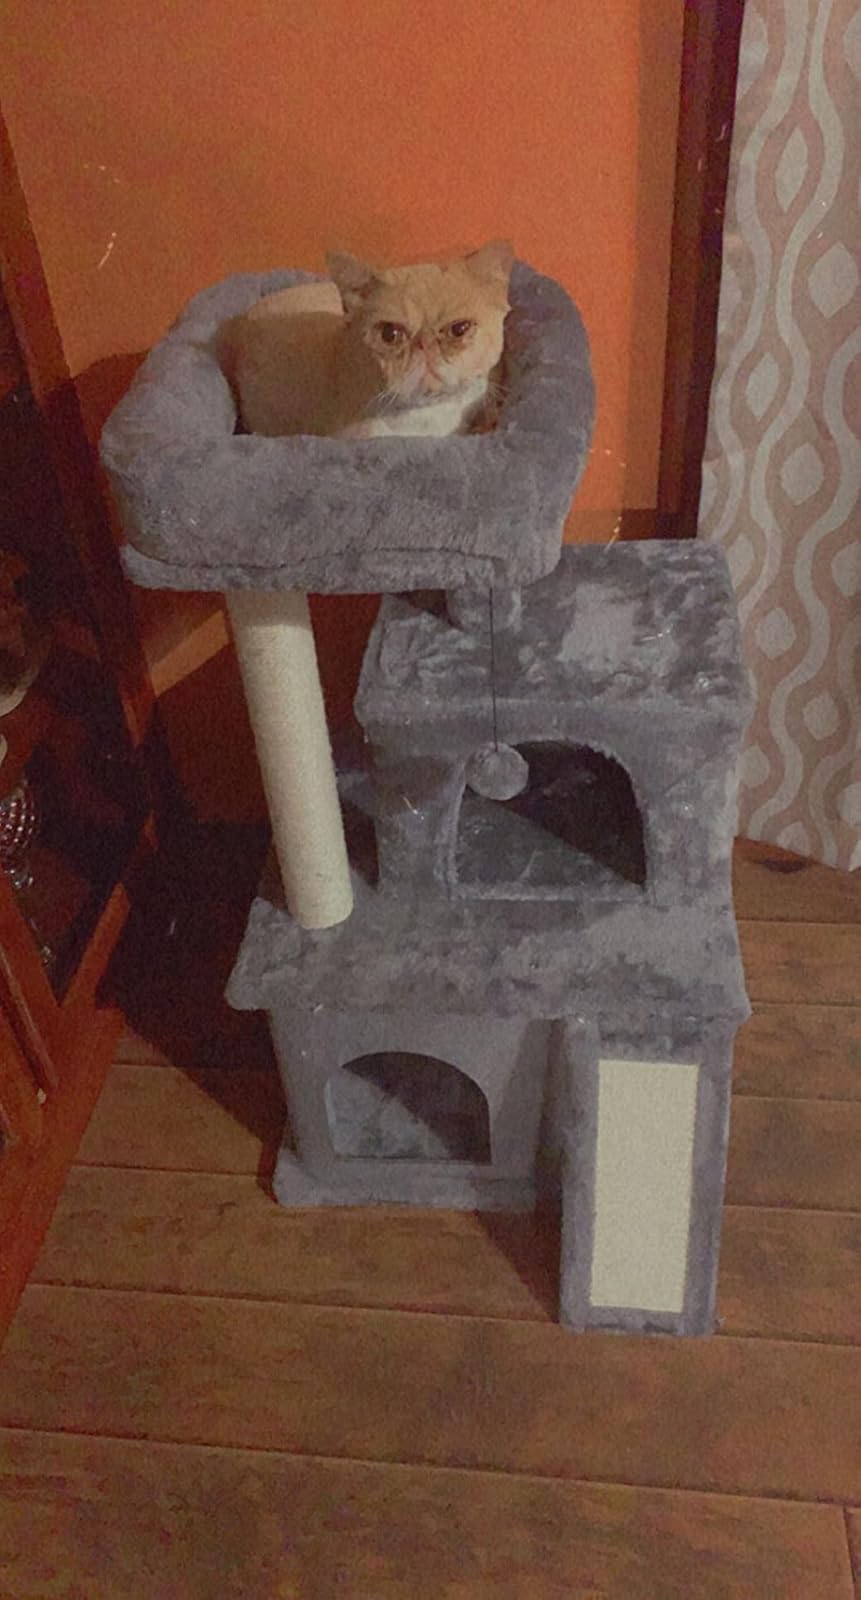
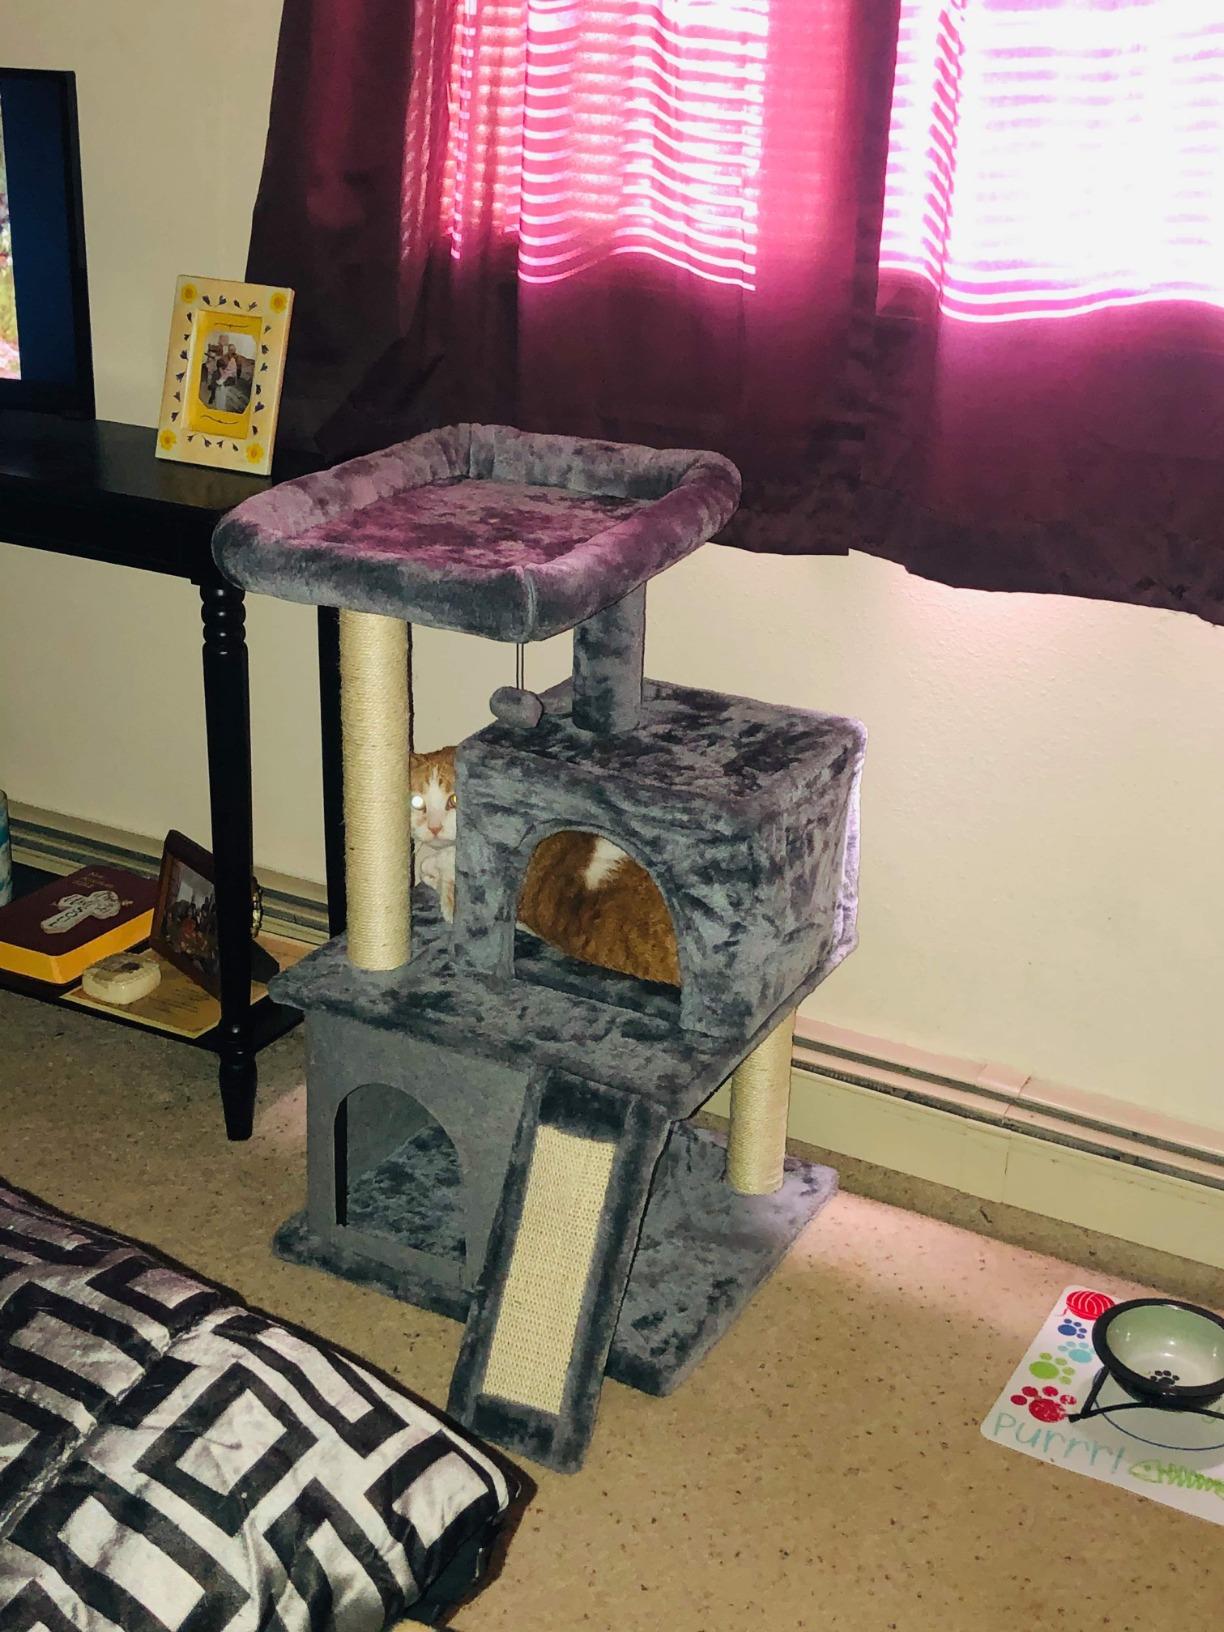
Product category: items_cat tree
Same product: yes